Fauna of North Macedonia

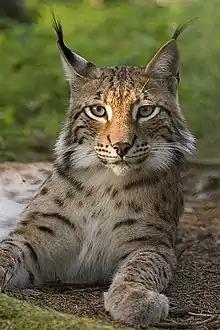
The Eurasian lynx can be found in North Macedonia.

The fauna of North Macedonia has a complex zoogeographical structure. It contains faunal elements of different origins and is characterized by a high degree of relict and endemic forms. Taxonomic diversity is also present; the total number of animal species reported until now is 10,354.